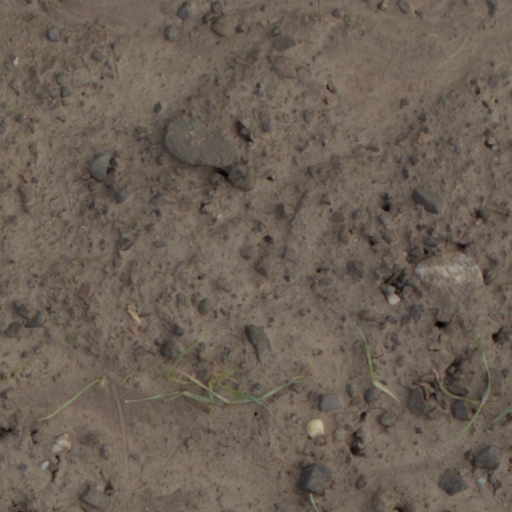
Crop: wheat